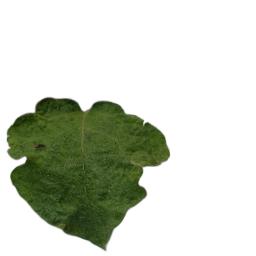
Label: Mosaic Virus Disease